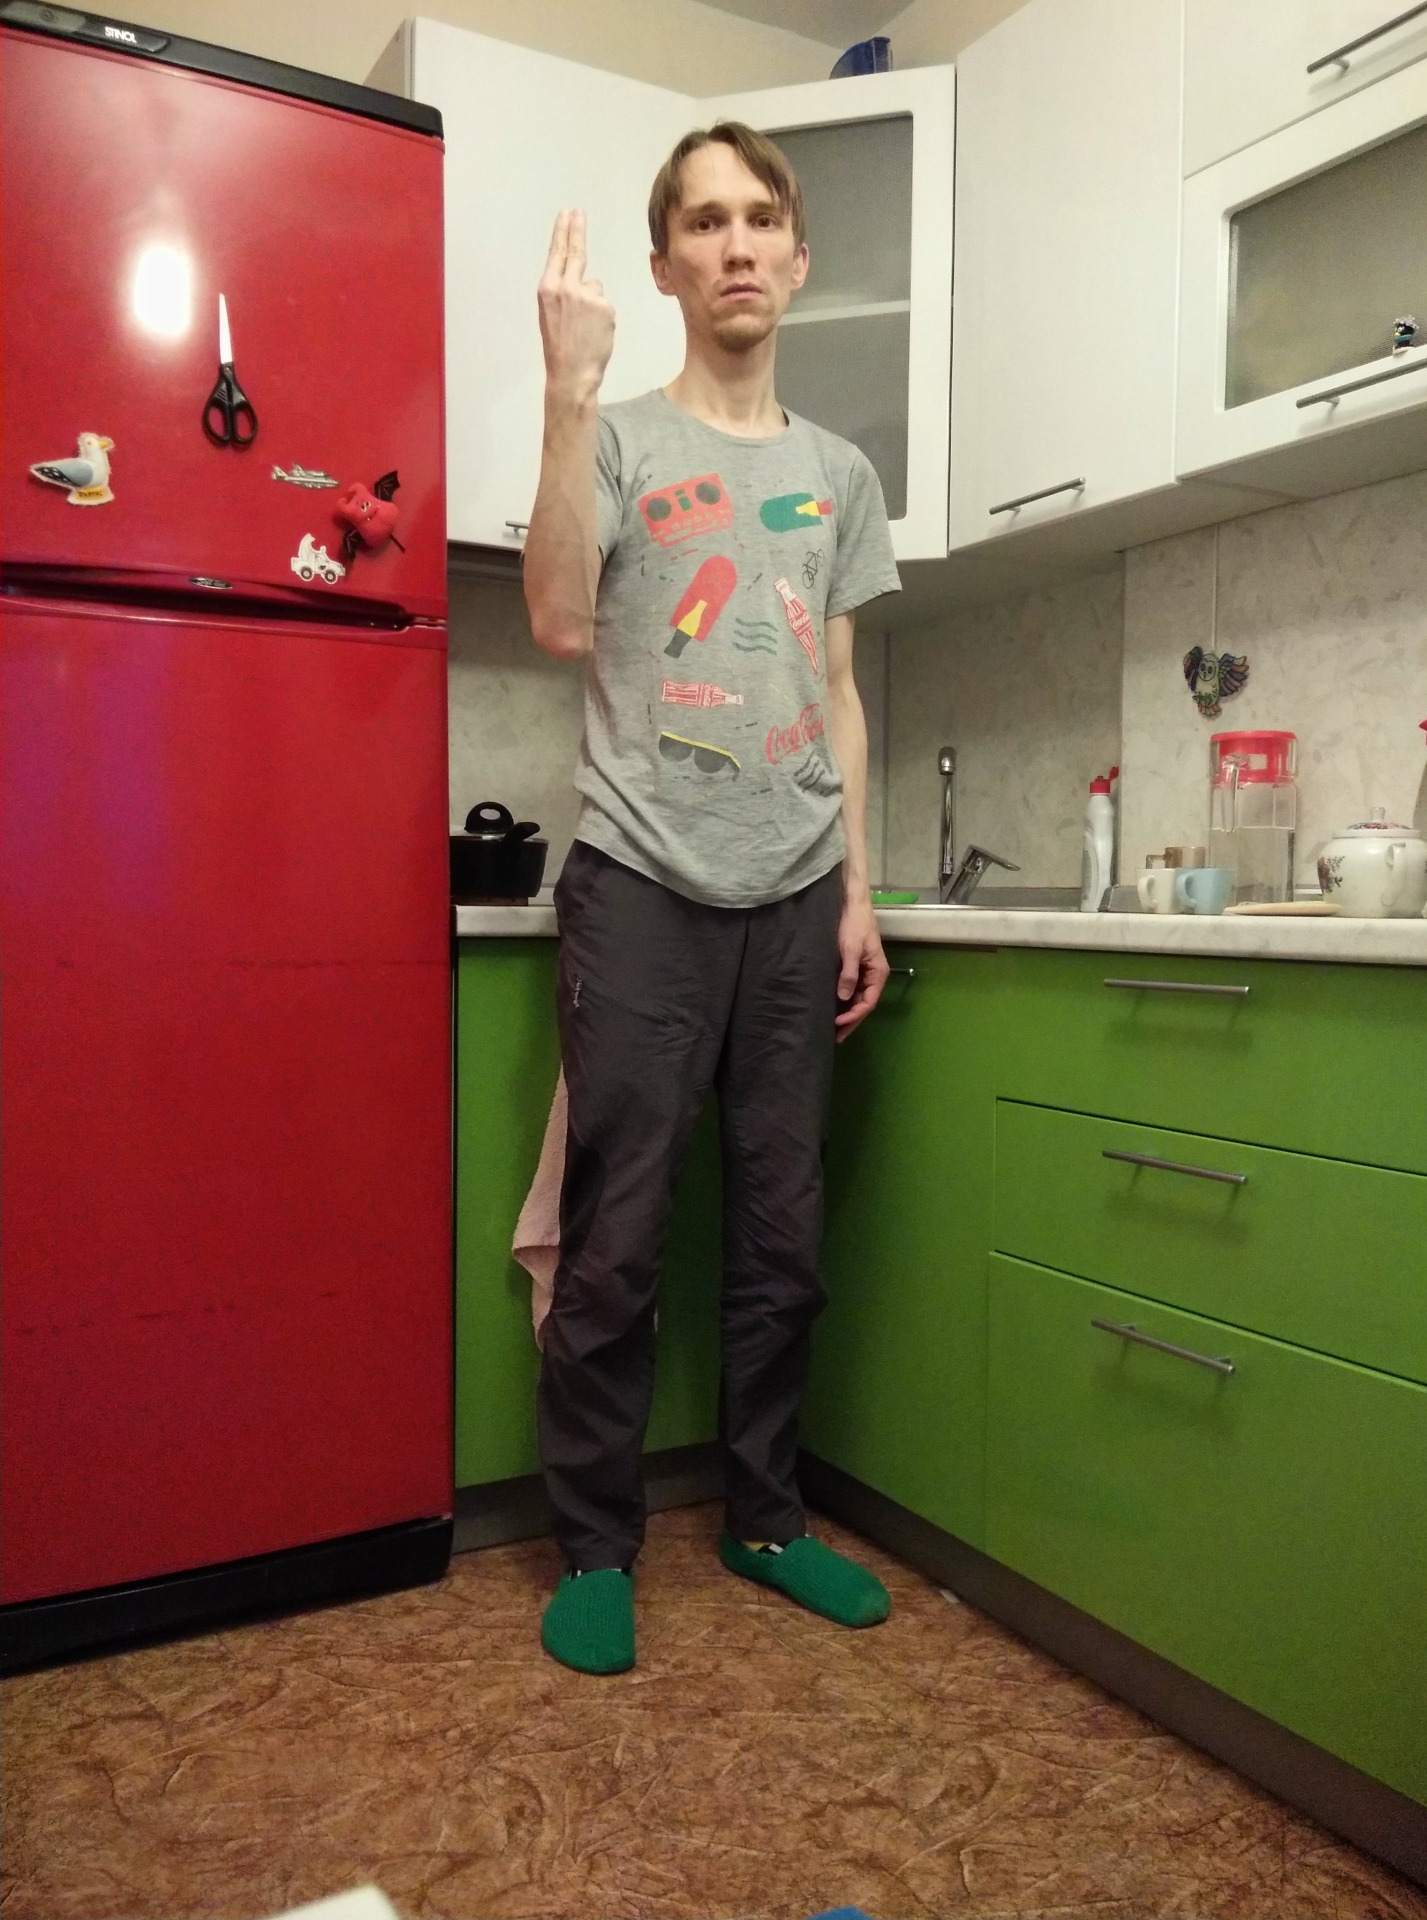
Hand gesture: two_up_inverted